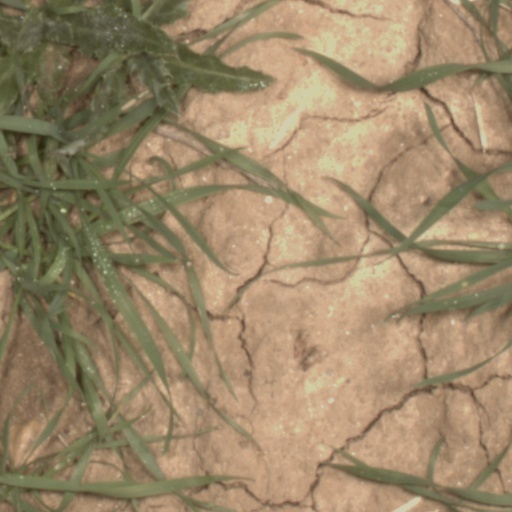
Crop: wheat